A Cruel Angel's Thesis

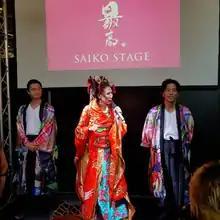
Singer Yoko Takahashi during a live performance

In 2015, Takahashi sang "The Cruel Angel's Thesis" at the Anime Expo in Los Angeles, California, and in 2017 she performed it during Billboard Live in Tokyo, receiving a warm reception from the audience. On June 20, 2018, she performed the song during the Evangelion World Tour, which was organized to promote the song's re-release with restored and remastered audio along with "Tamashii no rufuran", on stages in Japan, France, and Hong Kong. In June 2019, Takahashi performed at the Japan Expo in Paris, singing songs from the "Neon Genesis Evangelion" soundtrack just before an official preview of the film "Evangelion: 3.0 + 1.0" and in conjunction with the anime's release on Netflix. To mark the occasion, all of "Neon Genesis Evangelion I", including "Zankoku na tenshi no these", was added to Spotify on June 21.